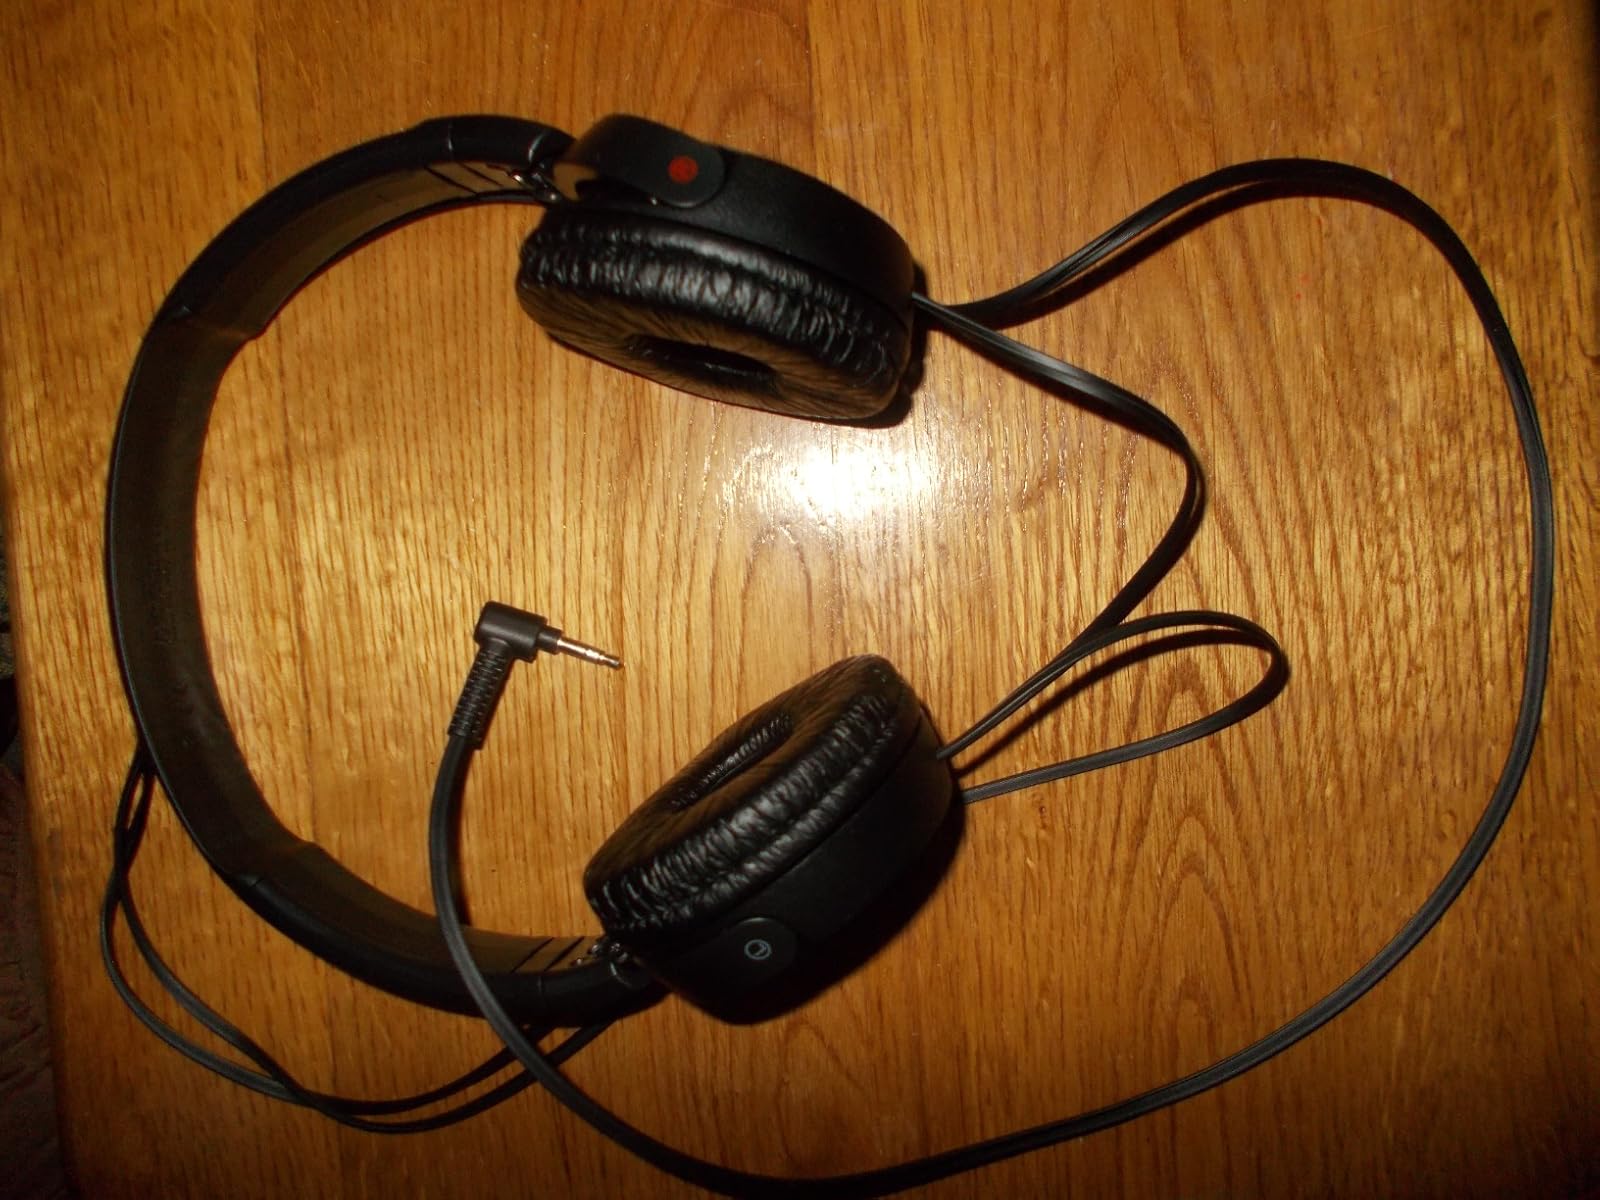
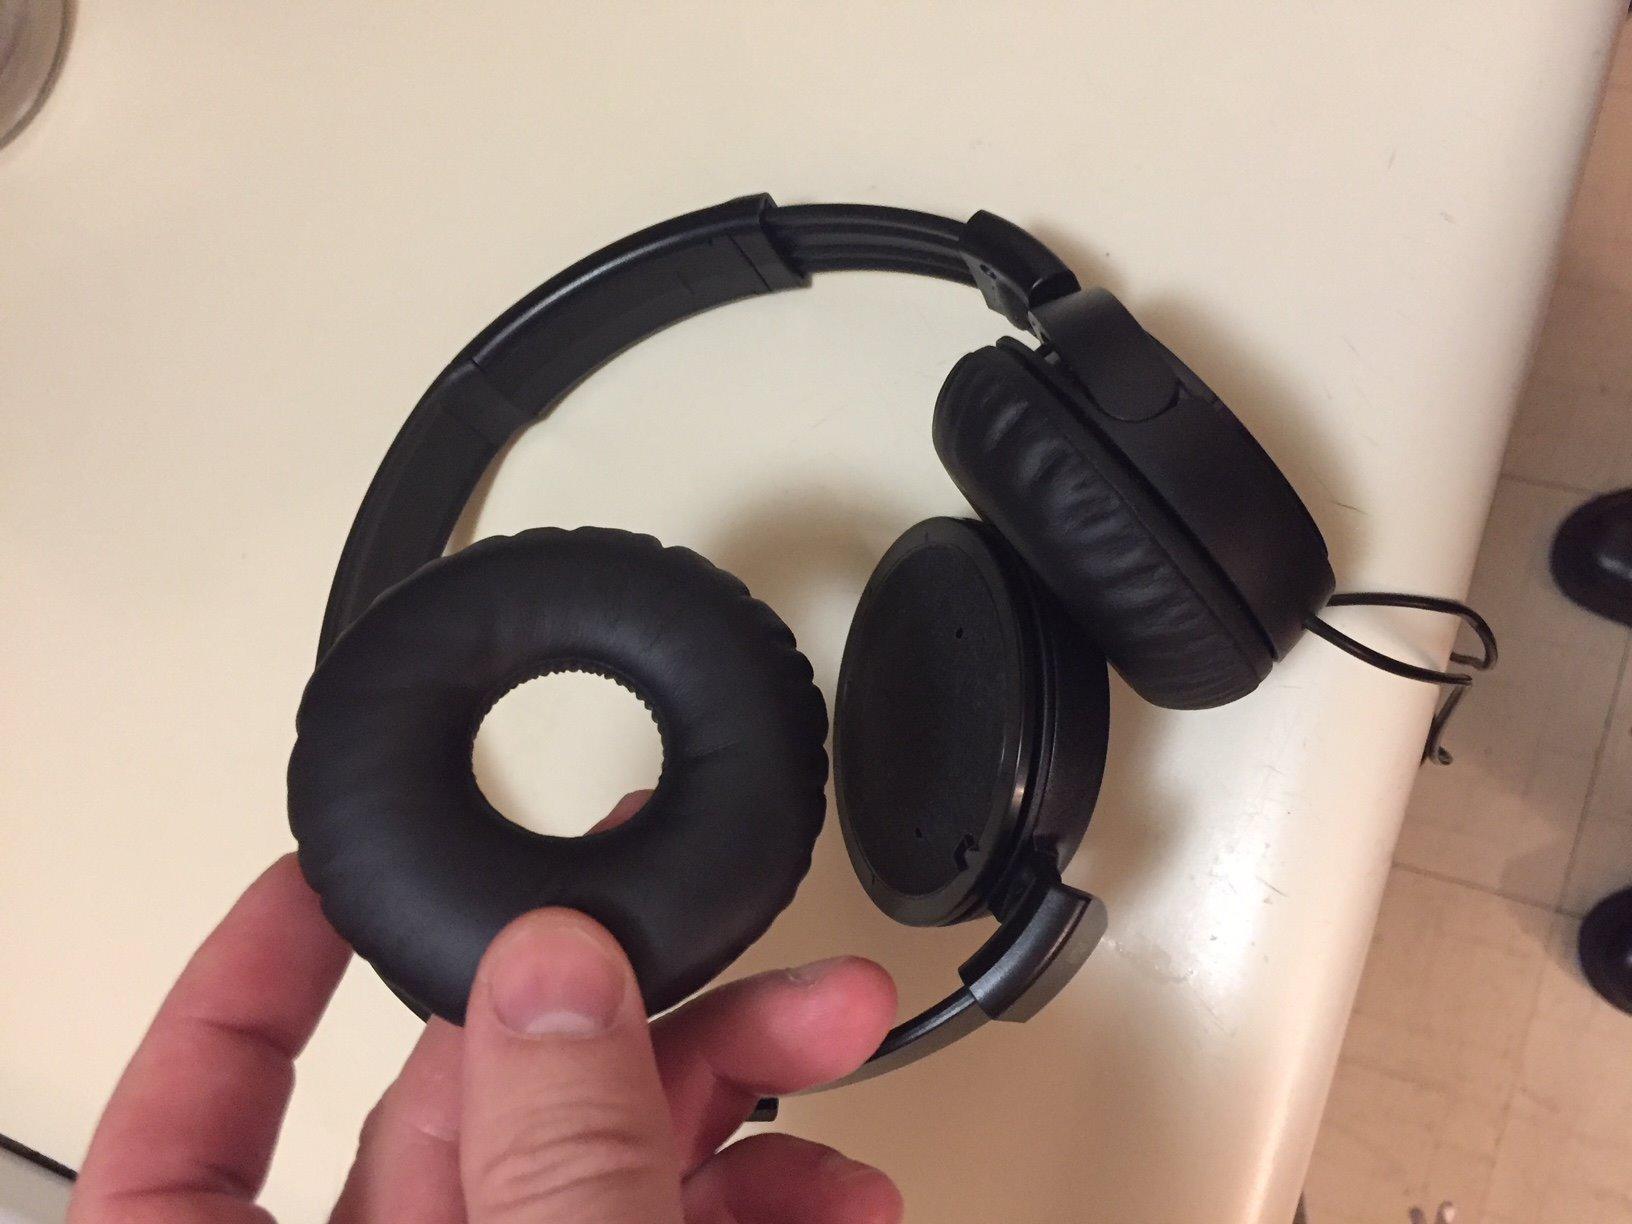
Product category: headphones
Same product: yes